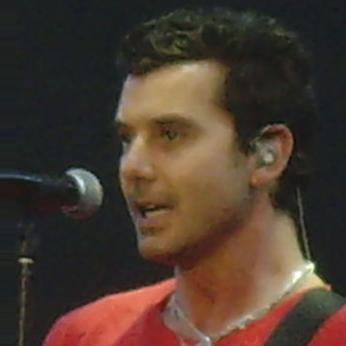
Age: 42